Rahden station

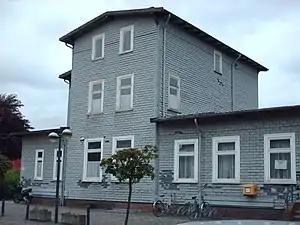

Rahden station is the northernmost station in the German state of North Rhine-Westphalia in the town of Rahden in the Kreis (district) of Minden-Lübbecke. It is located at the northern end of the remaining section of the branch line from Bünde (where there is a connection to the Löhne–Rheine railway), with a connection to Herford station on the Hamm–Minden railway.